Amy Chozick

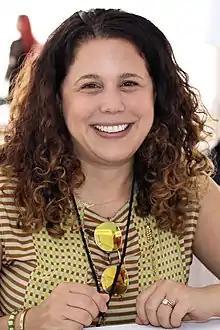
Chozick at the 2018 Texas Book Festival

Amy Chozick (born ) is an American writer, journalist and showrunner who previously worked for the "New York Times." She is the author of a memoir, "Chasing Hillary", about covering Hillary Clinton, and co-created the adaptation of the book to television series, "The Girls on the Bus".